Nathan Head

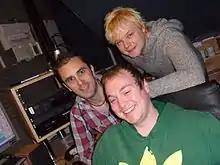
103.6FM The Matinée Team in 2011.

Head produced and hosted a feature on Online World Radio called "The Showbiz Slot", covering various entertainment-themed subjects. The show was broadcast on Online World Radio in 2010 and released on iTunes as a podcast in 2011, with a second series released in 2012.